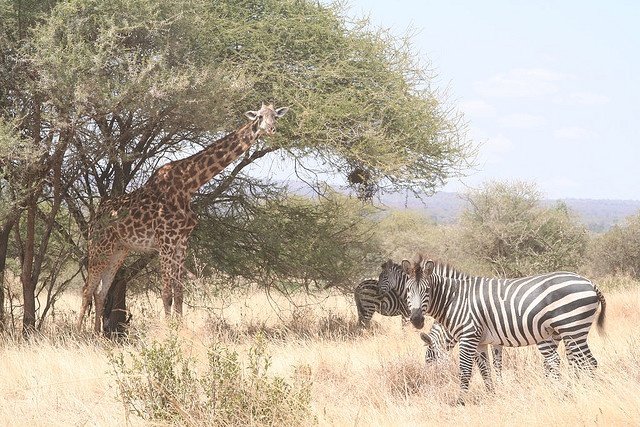
A GROUP OF GIRAFFES AND ZEBRAS GRAZING TOGETHER
A giraffe and a group of zebra in the grass.
Zebras and a giraffe are looking at the camera.
Zebra and a giraffe are gathered in the African Safari.
some zebras and a giraffe tall brown grass and trees